Waste management

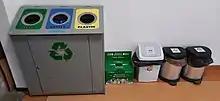
Recycling point at the Gdańsk University of Technology

The dramatic increase in waste for disposal led to the creation of the first incineration plants, or, as they were then called, "destructors". In 1874, the first incinerator was built in Nottingham by Manlove, Alliott & Co. Ltd. to the design of Alfred Fryer. However, these were met with opposition on account of the large amounts of ash they produced and which wafted over the neighbouring areas.